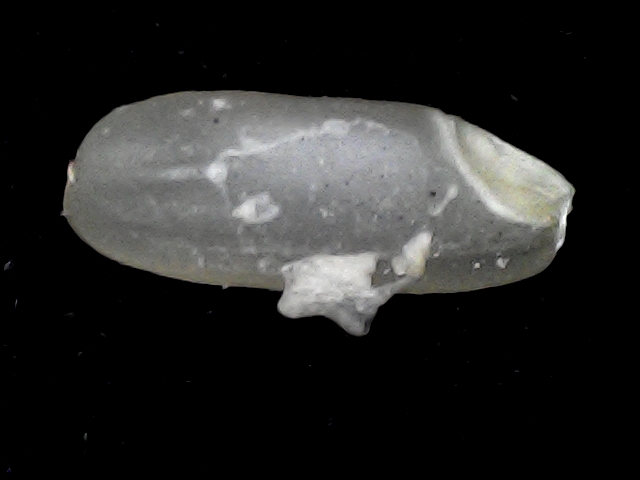
Rice variety: BR22